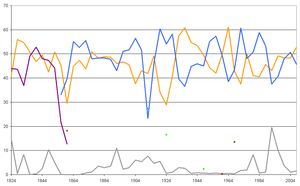
Évolution des différents partis politiques des États-Unis au niveau national depuis 1824 en pourcentage des suffrages exprimés. Jaune: Démocrates Violet: Républicains Nationaux, Whigs, Américains, Union Constitutionnelle Bleu: Républicains (1856-présent) Vert: Progressistes (T. Roosevelt 1912, LaFollette 1924, H. Wallace 1948) Marron: Sudistes (Breckinridge 1860, Thurmond 1948(??), Non-engagés de 1960, G. Wallace ) Gris: autres (dont Populistes, Socialistes, Anderson 1980, Perot 1992… )
L’élection présidentielle américaine est un scrutin indirect permettant l'élection du collège électoral qui choisit le président des États-Unis et le vice-président ; ce processus est régi par des règles inscrites dans la Constitution. La désignation des grands électeurs et le choix des candidats font l'objet de règles établies par chacun des États d'où sont issues des traditions plus ou moins formalisées. Depuis la seconde moitié du XXᵉ siècle, ce processus prend environ un an.